Bobby Thomason

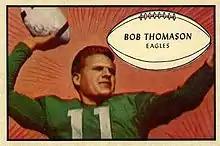
Thomason on a 1953 Bowman football card

Robert Lee Thomason (March 26, 1928 – November 5, 2013) was an American professional football player who was a quarterback in the National Football League (NFL) from 1949 to 1957, primarily for the Philadelphia Eagles. He was selected to three Pro Bowls. He played college football for the VMI Keydets